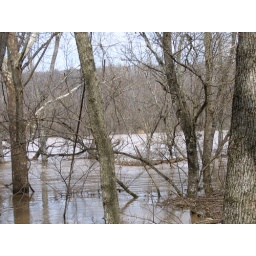
From the river side of crow hill looking at our stand in the distance.